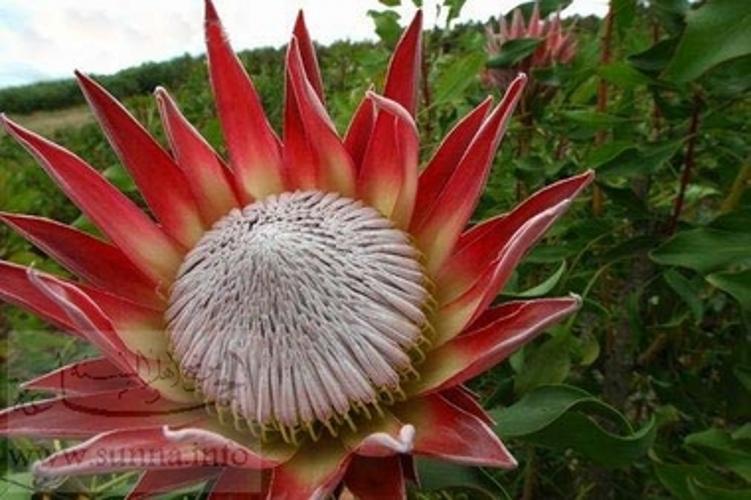
Label: king protea